Describe the emotion expressed in this image:  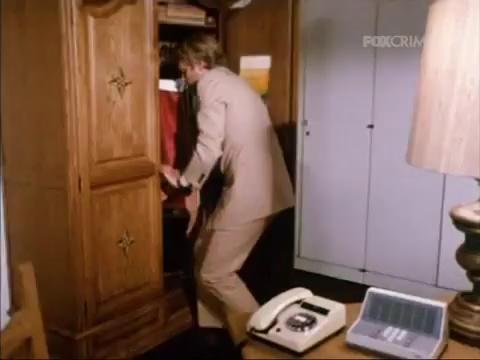
This person displays Pain, valence and arousal with low intensity.